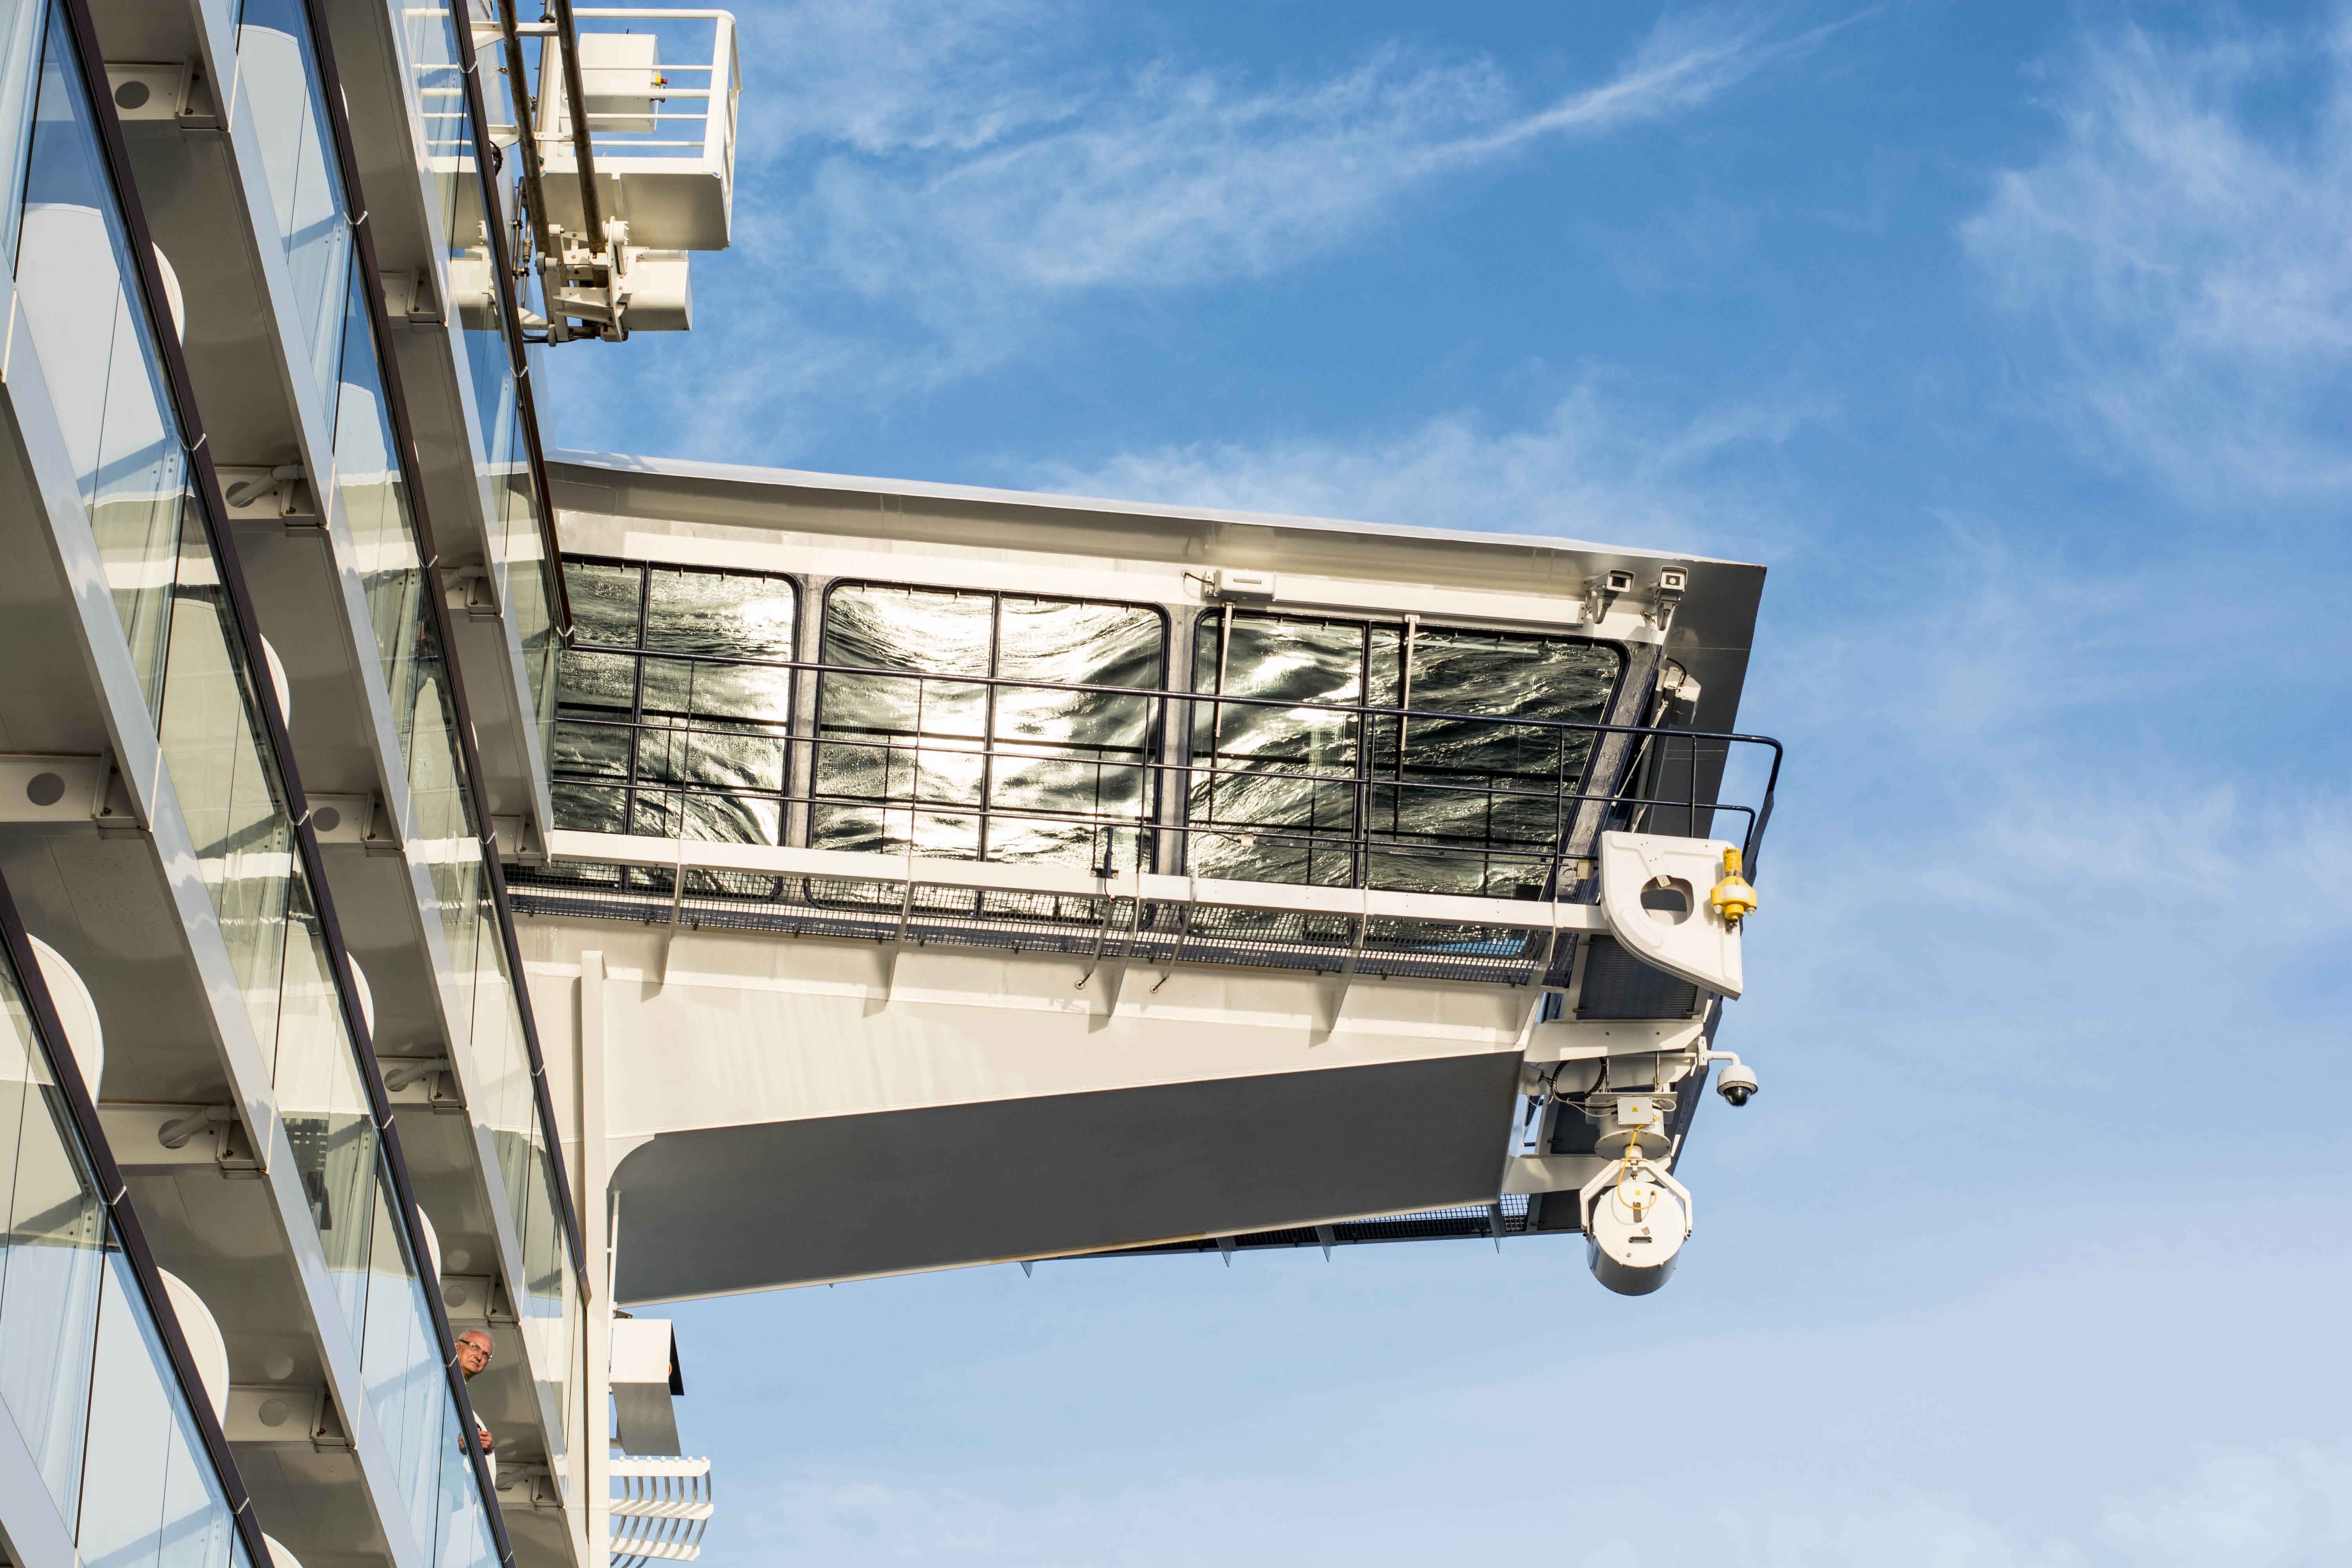
sea, ship, travel, vehicle, mast, holiday, cruise, cruise ship, my ship